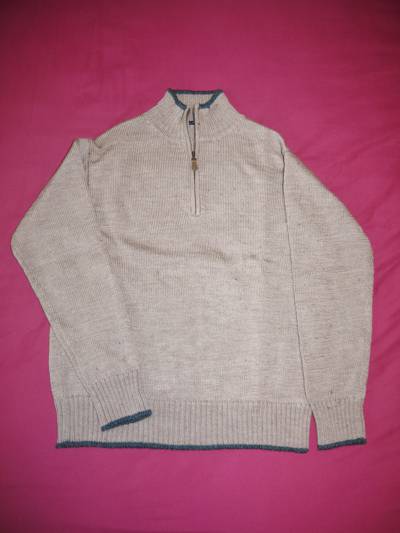
Waste category: clothes